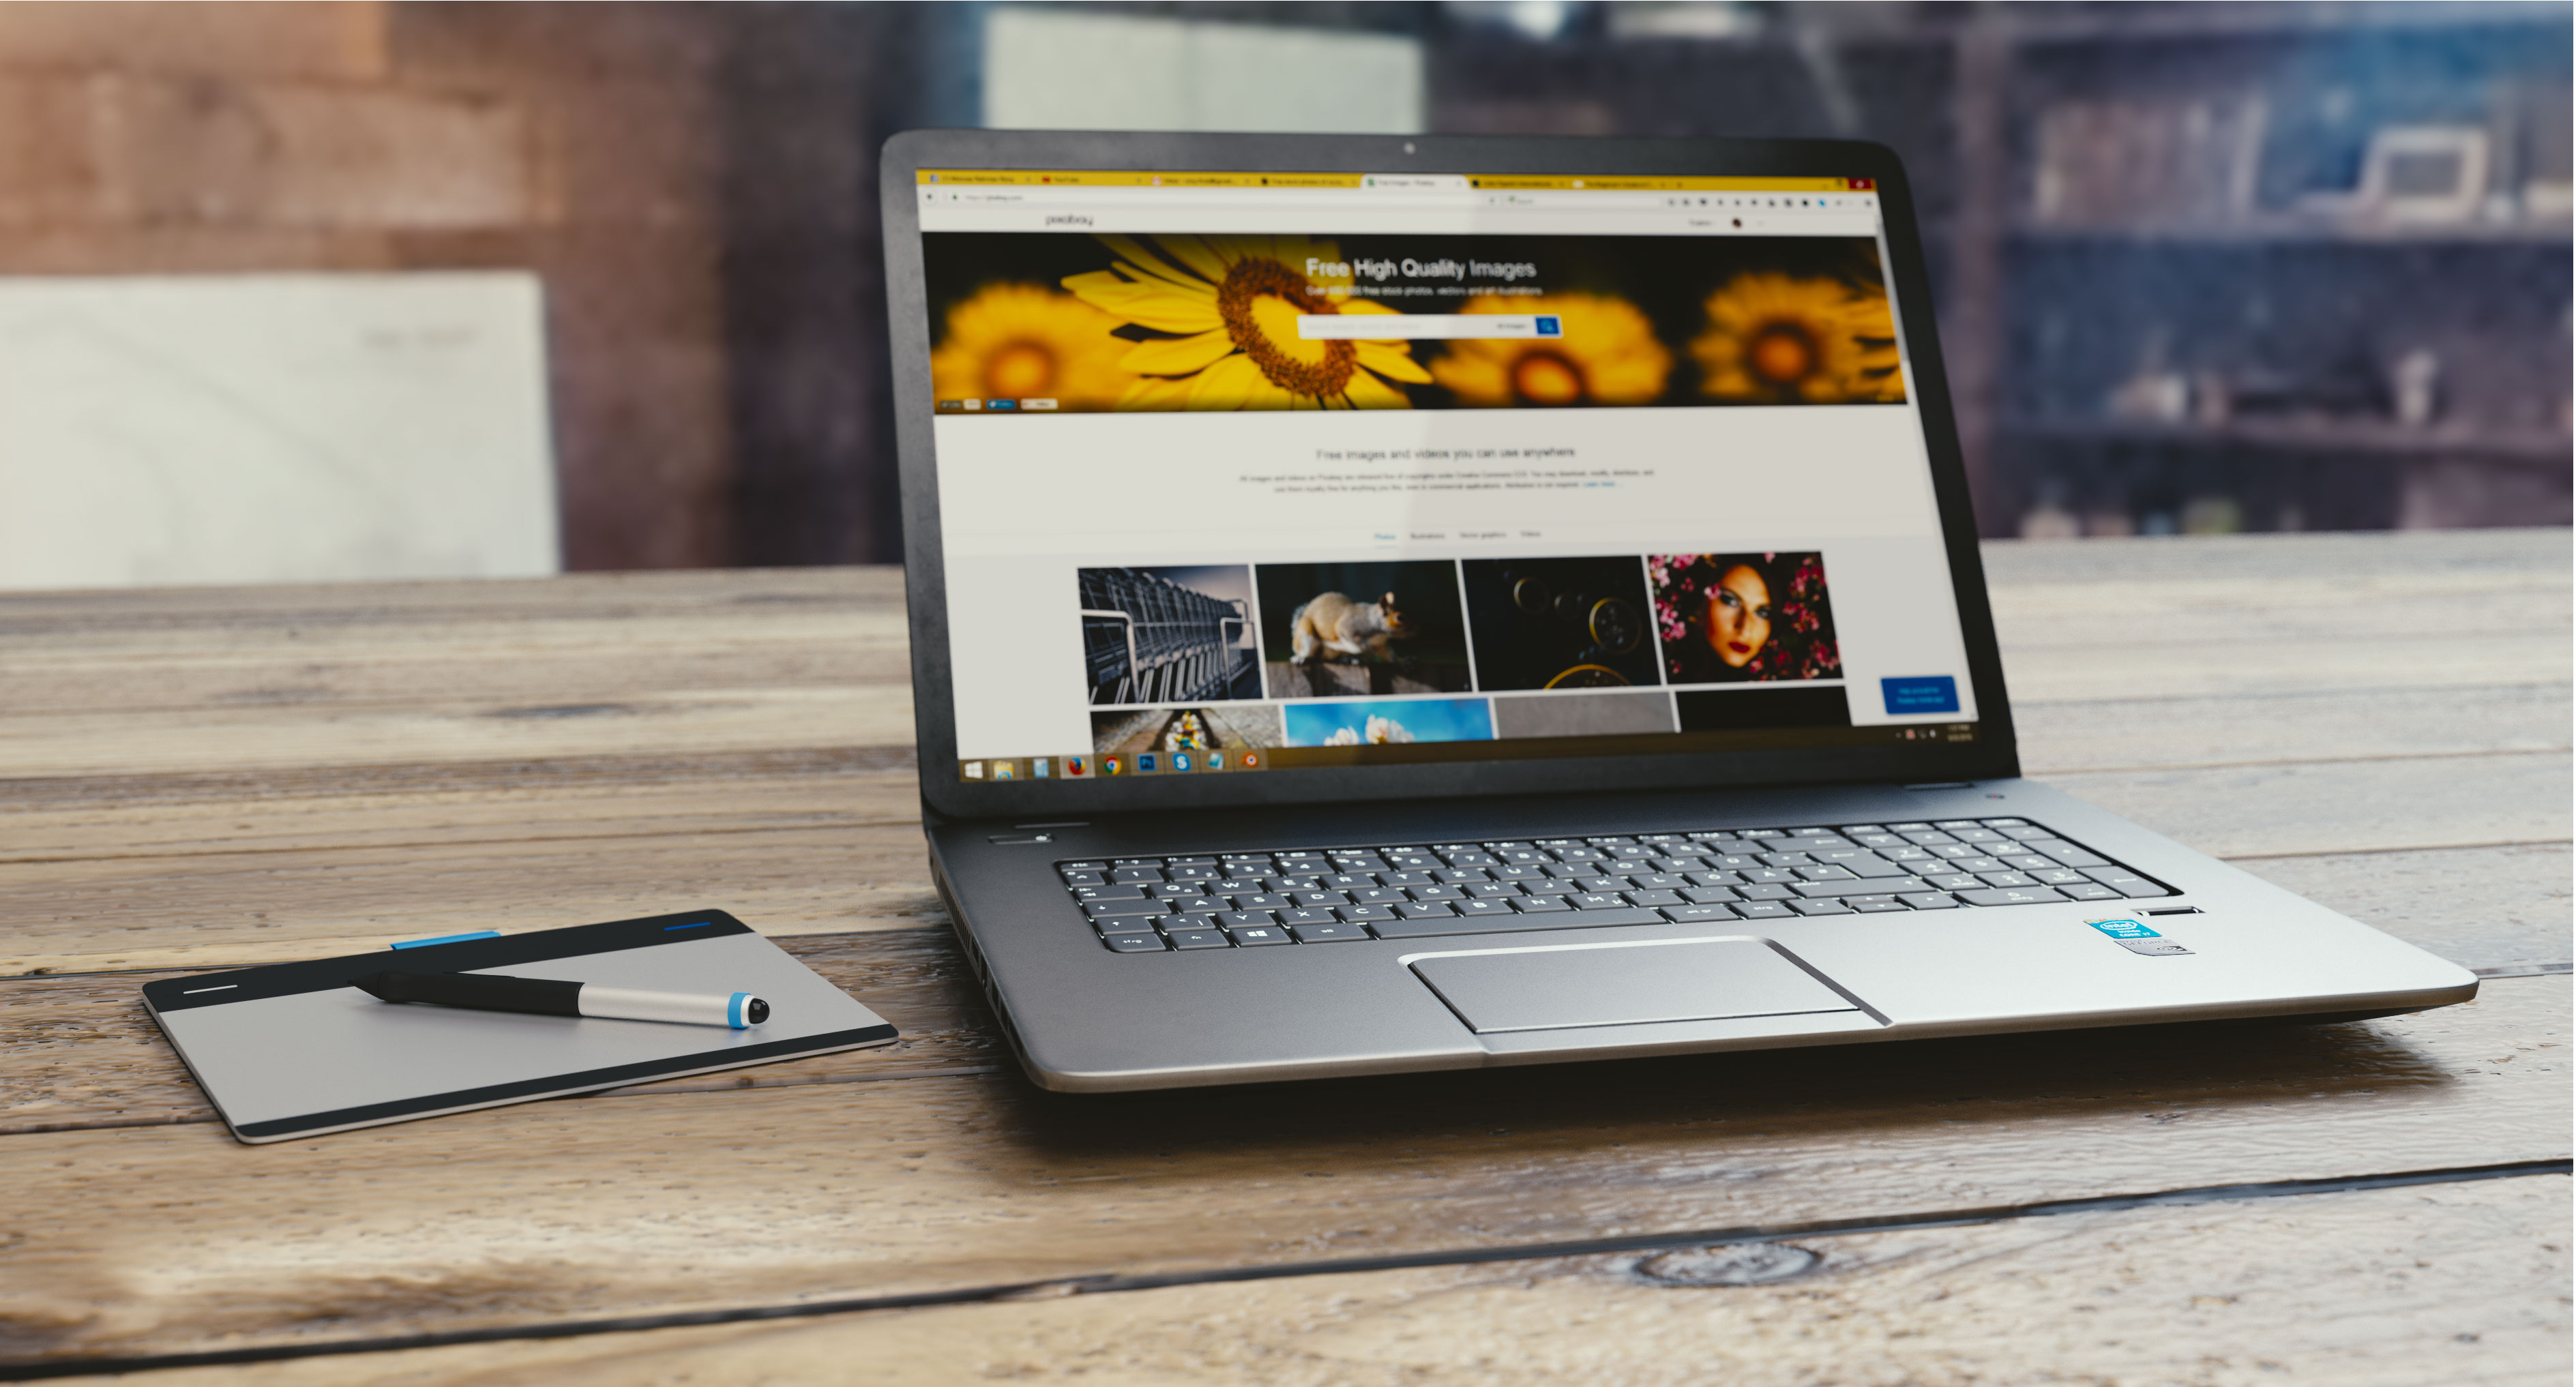
laptop, computer, screen, table, keyboard, technology, gadget, brand, design, multimedia, personal computer, electronic device, computer hardware, personal computer hardware